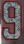
Number: 9